Anne van Kesteren

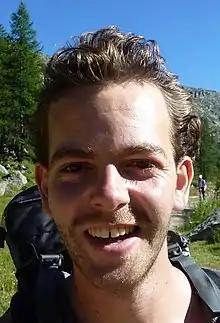
van Kesteren on 2011-08-28

Anne van Kesteren is an open web standards author and open source contributor. He has written and edits several web standards specifications including "Fullscreen API", "XMLHttpRequest", and "URL". Formerly worked on standards issues as a software engineer at Opera Software, he started working at Mozilla on 2013-02-04. He was Mozilla’s representative on the WHATWG Steering Group. He was an elected participant in the W3C Technical Architecture Group (TAG) from 2013 to 2014.